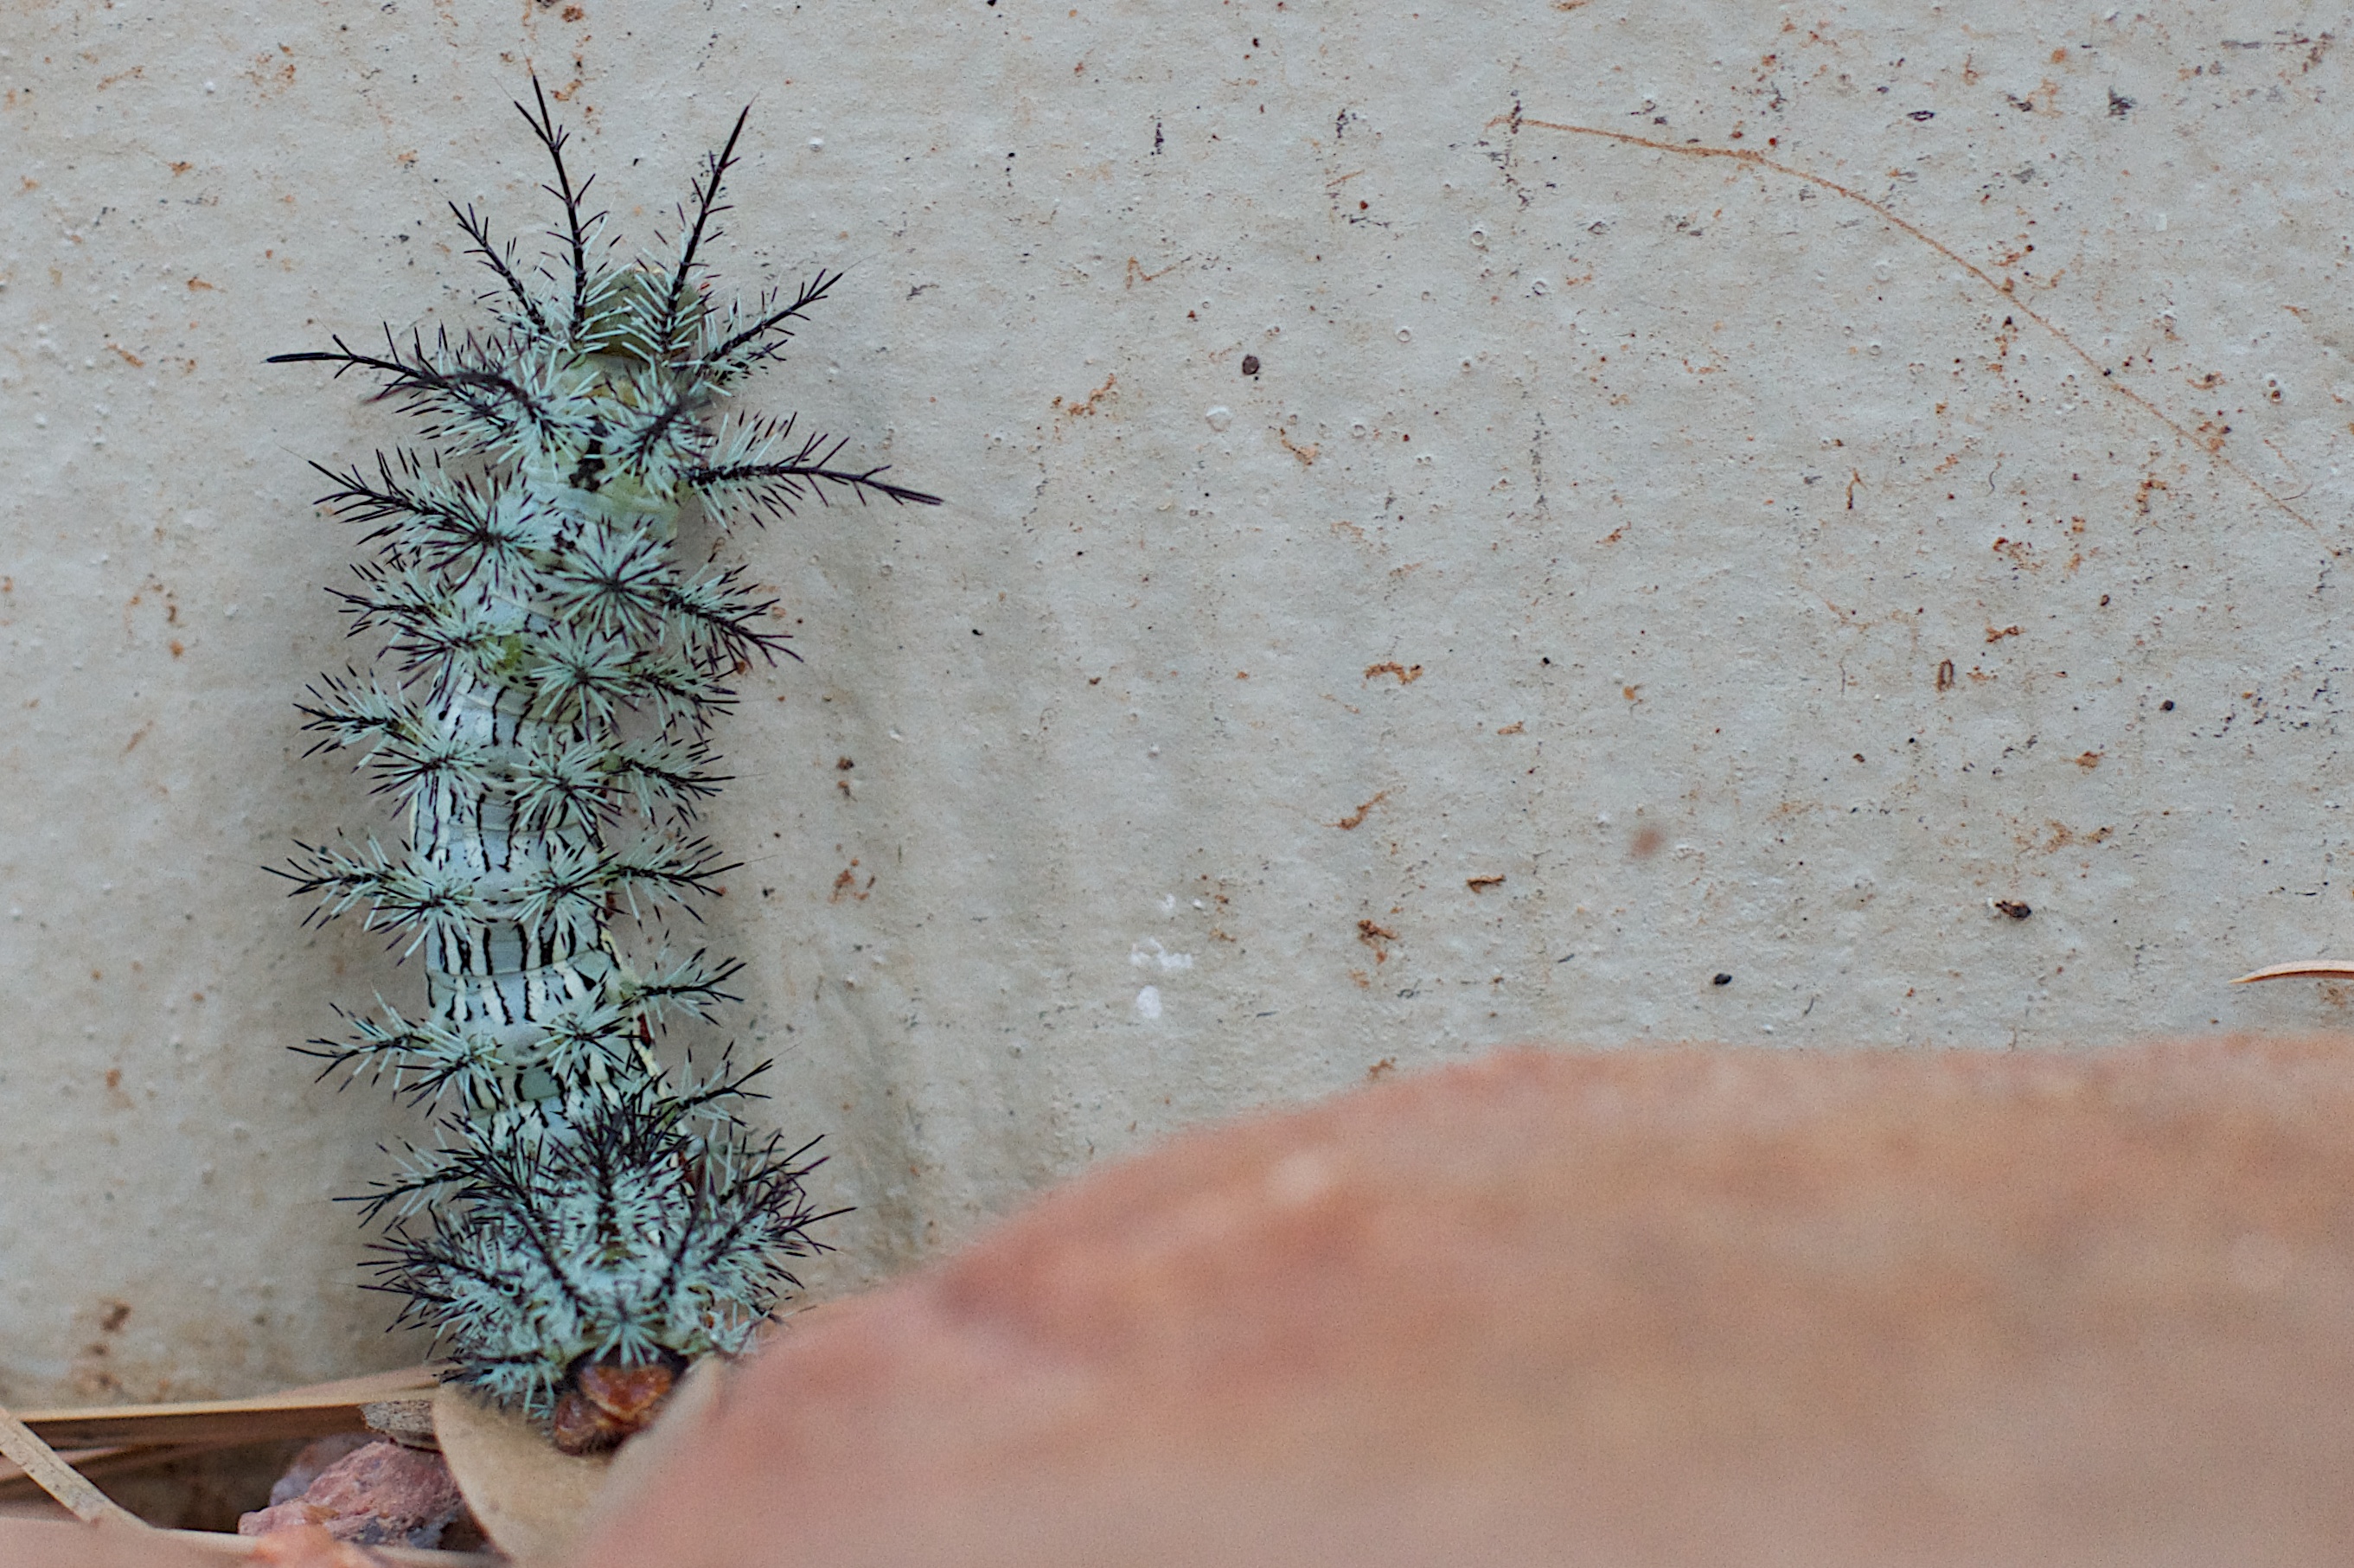
leaf, insect, soil, fauna, invertebrate, caterpillar, close up, 2013365, larva, macro photography, caterpiller, grass family, moths and butterflies